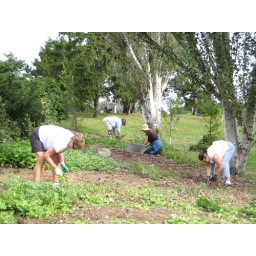
Volunteers weeding around fruit tree saplings